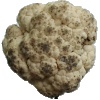
Label: Cauliflower 1